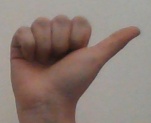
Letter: dhad